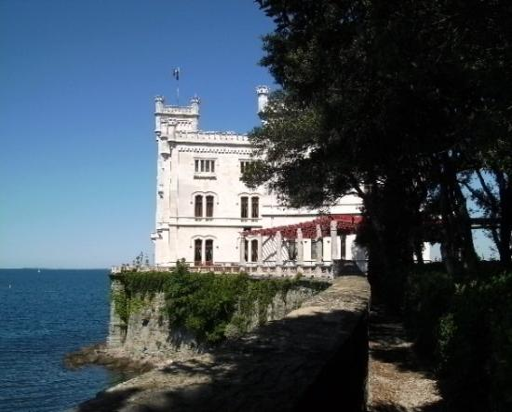
summer home of person of the royal family .